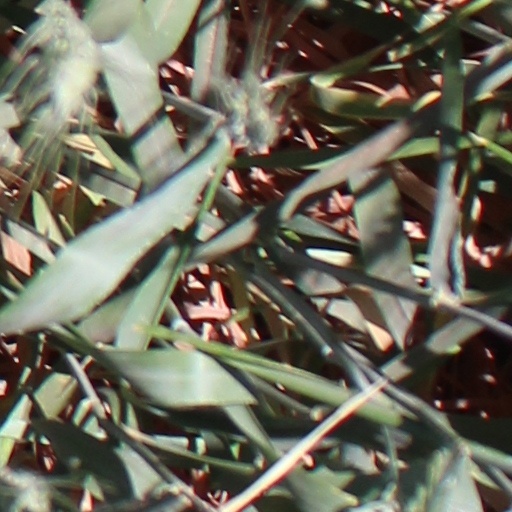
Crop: wheat